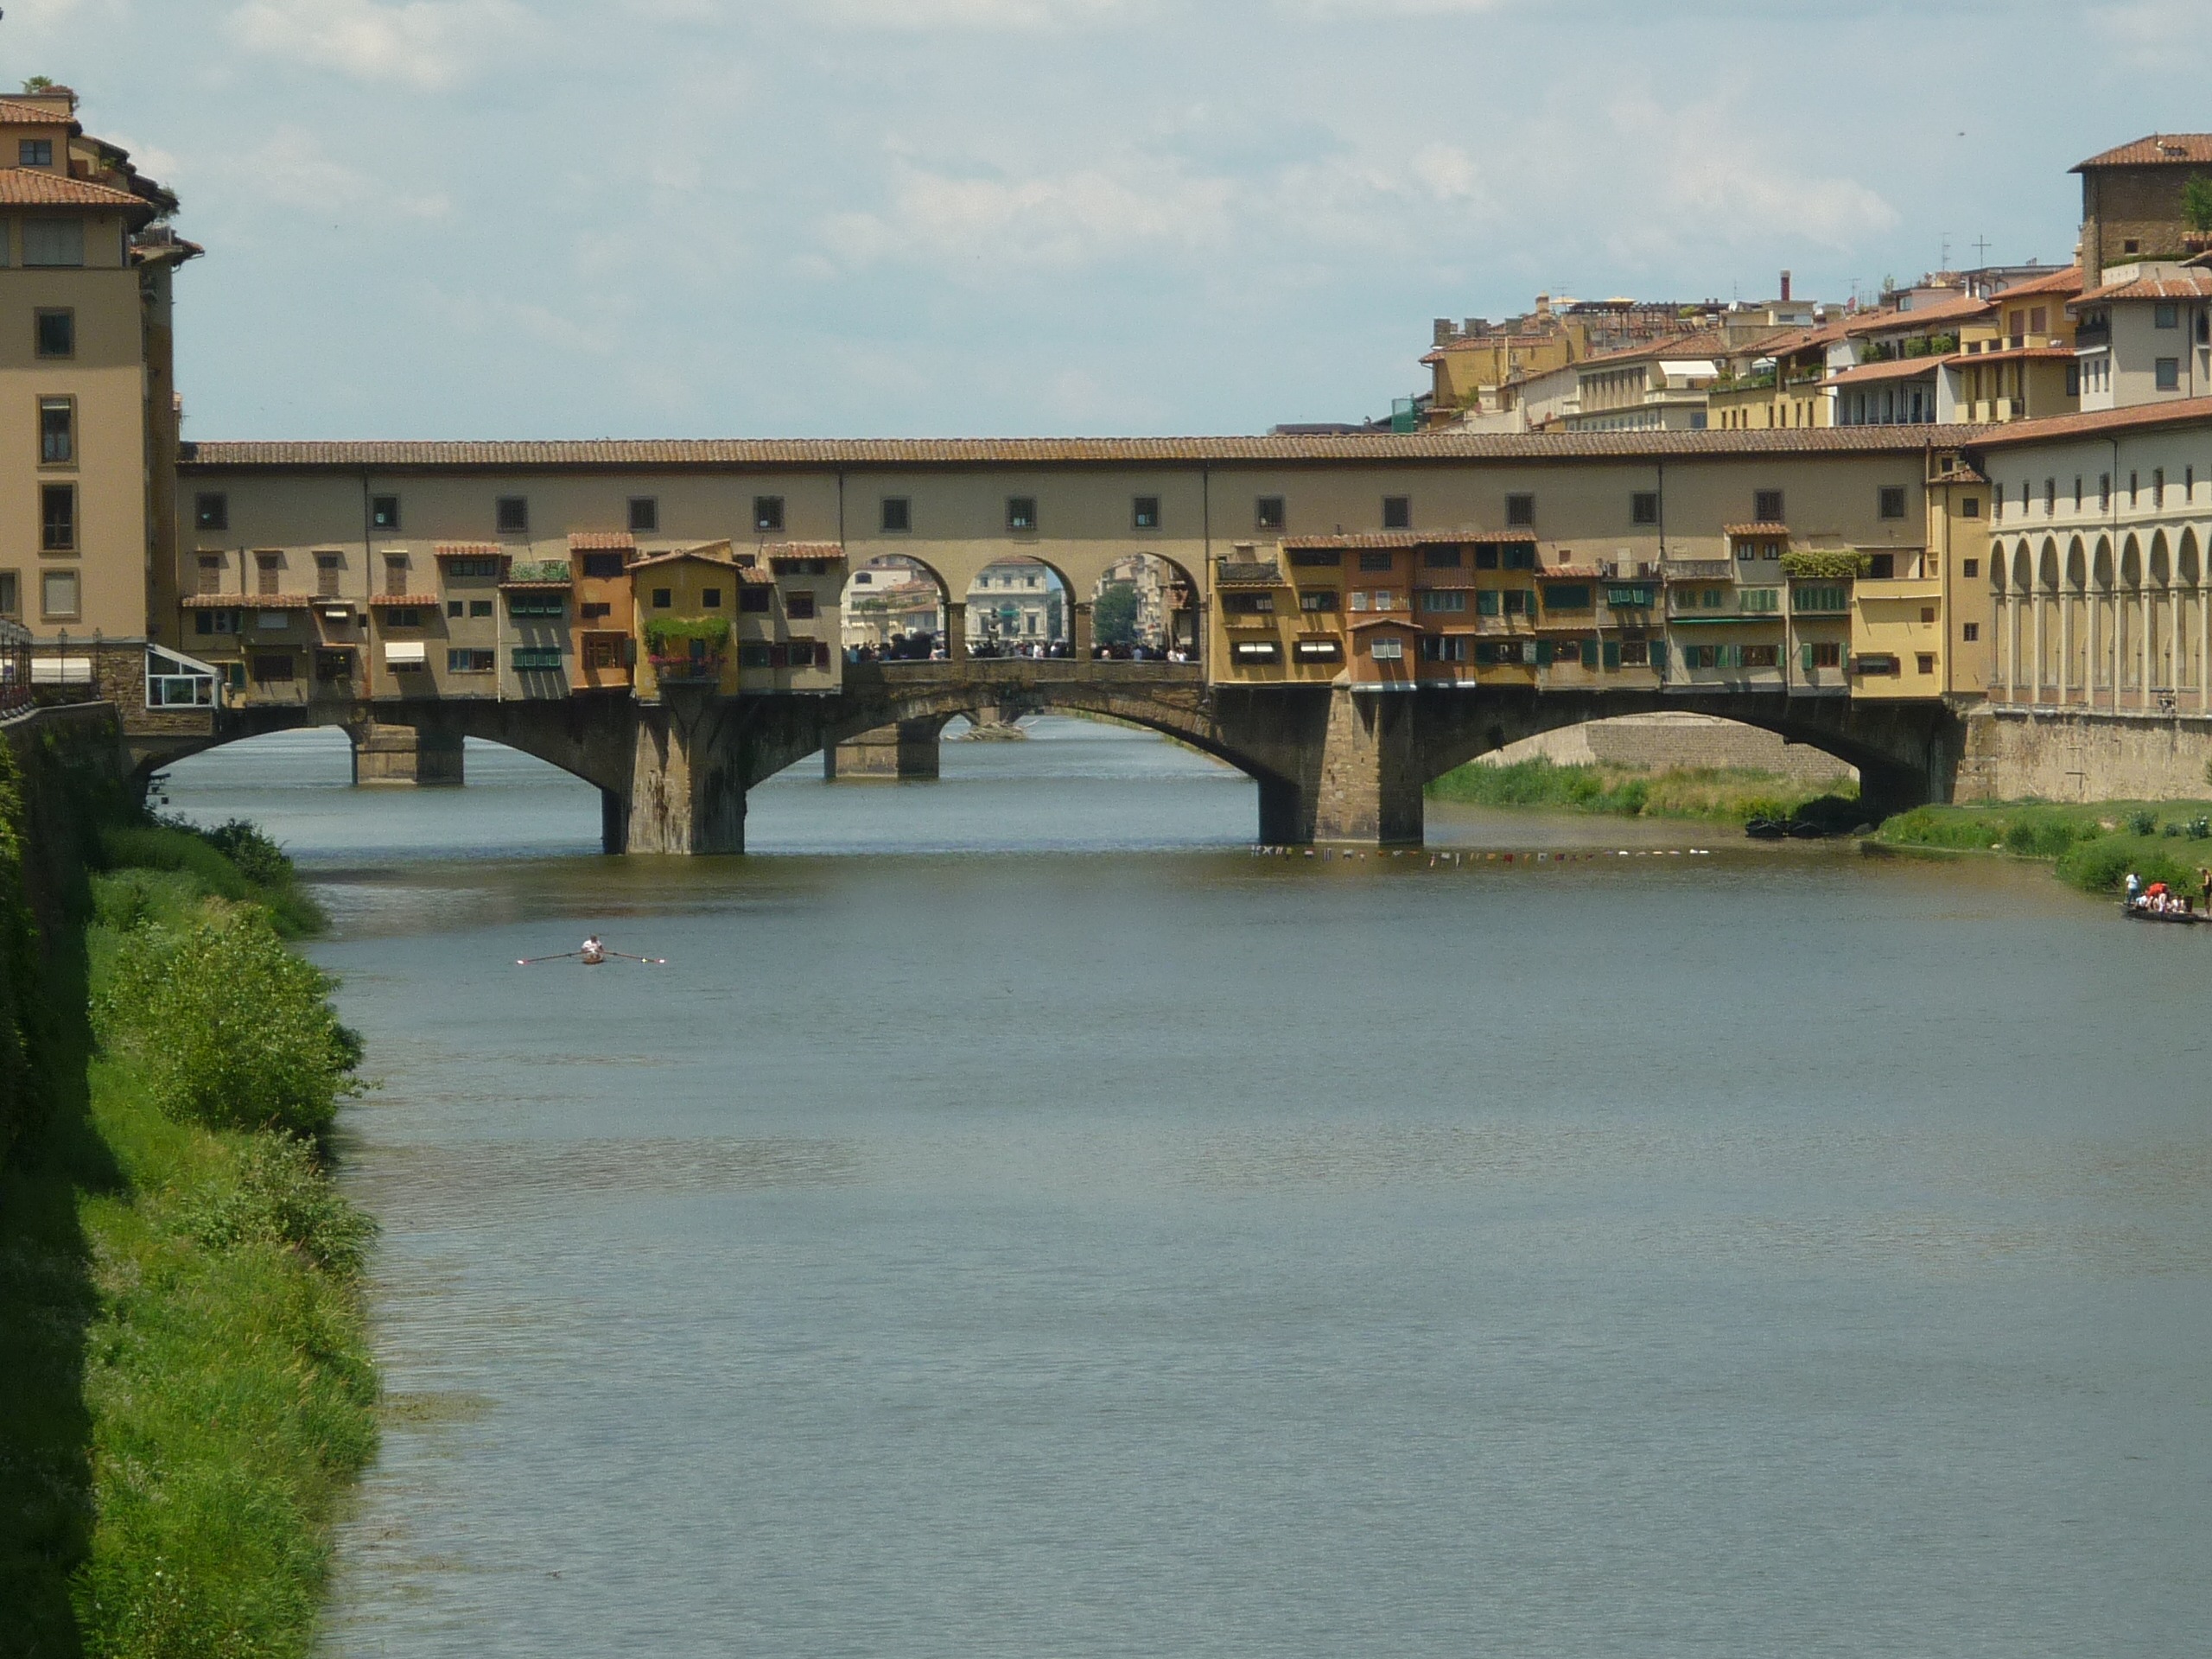
bridge, town, palace, river, canal, walkway, italy, tuscany, waterway, estate, florence, ponte vecchio, reflecting pool